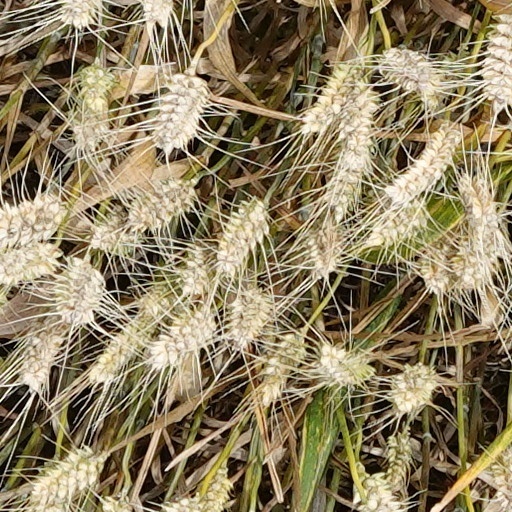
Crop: wheat